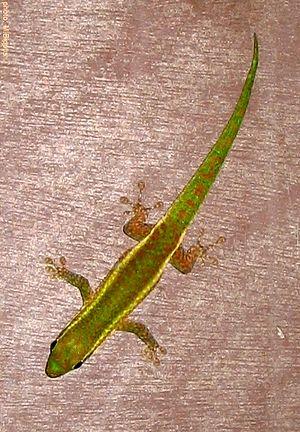
Gecko vert des Hauts, Phelsuma borbonica, photo prise au Grand Étang
Phelsuma borbonica est une espèce de geckos de la famille des Gekkonidae. Elle est nommée en français sous de nombreuses variantes : Gecko vert des Hauts, Gecko diurne de Bourbon, Gecko diurne de la Réunion, Lézard vert des Hauts, Phelsume de Bourbon et tout simplement « lézard vert » en créole réunionnais.
Phelsuma est un genre de geckos de la famille des Gekkonidae. Les espèces de ce genre sont appelées Phelsumes ou Geckos diurnes.